Franz Langthaler

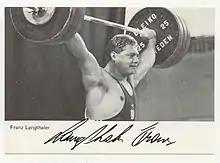
Franz Langthaler in 1988

Franz Langthaler (born 10 November 1964) is an Austrian weightlifter. He competed at the 1984 Summer Olympics and the 1988 Summer Olympics.